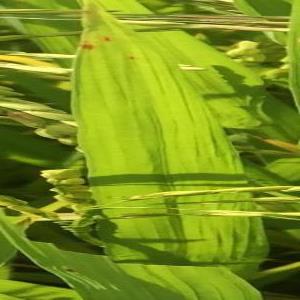
Disease: Brownspot